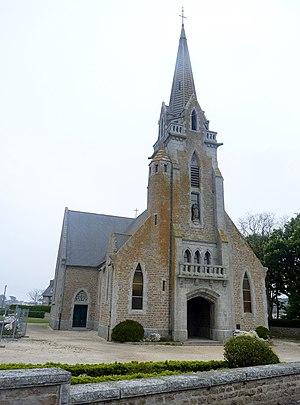
Brignogan
Brignogan-Plages [bʁiɲogɑ̃ plaʒ] est une ancienne commune du département du Finistère, dans la région Bretagne, en France.
La liste des églises du Finistère recense de la manière la plus complète possible les églises, cathédrales et basiliques situées dans le département français du Finistère.